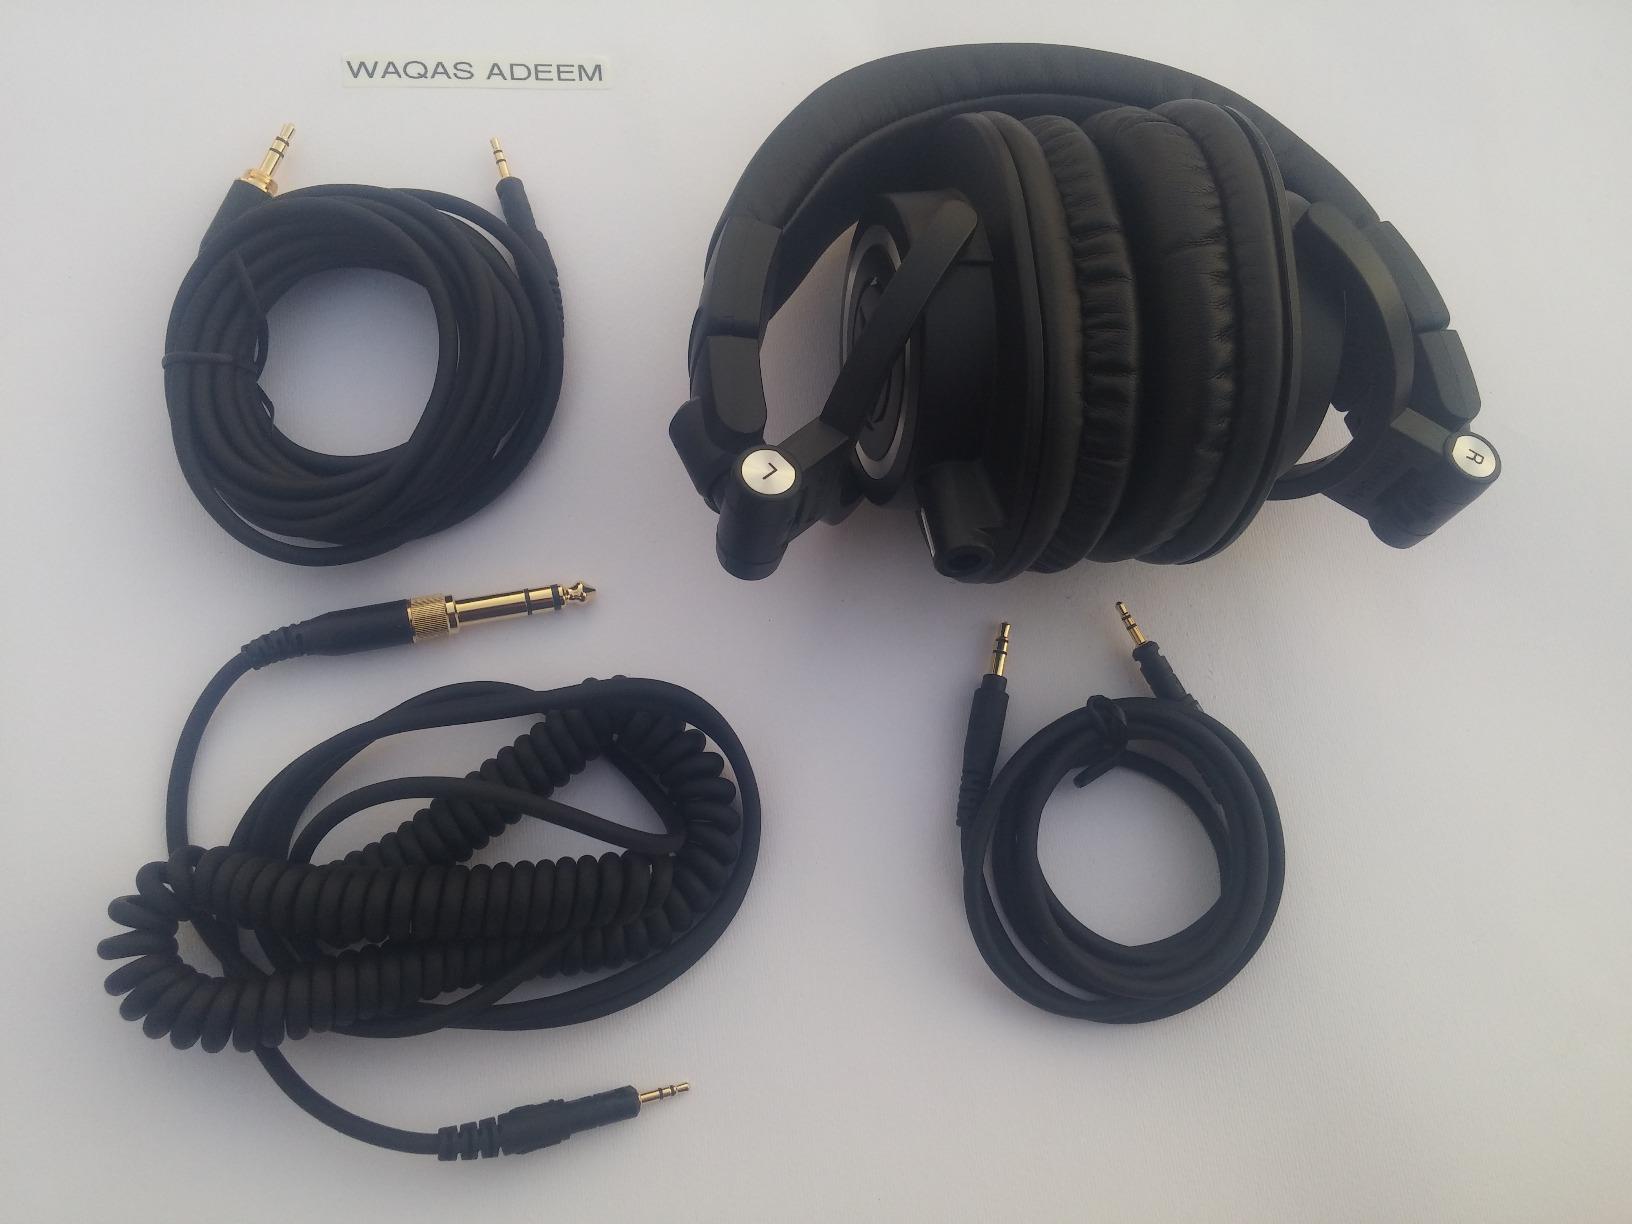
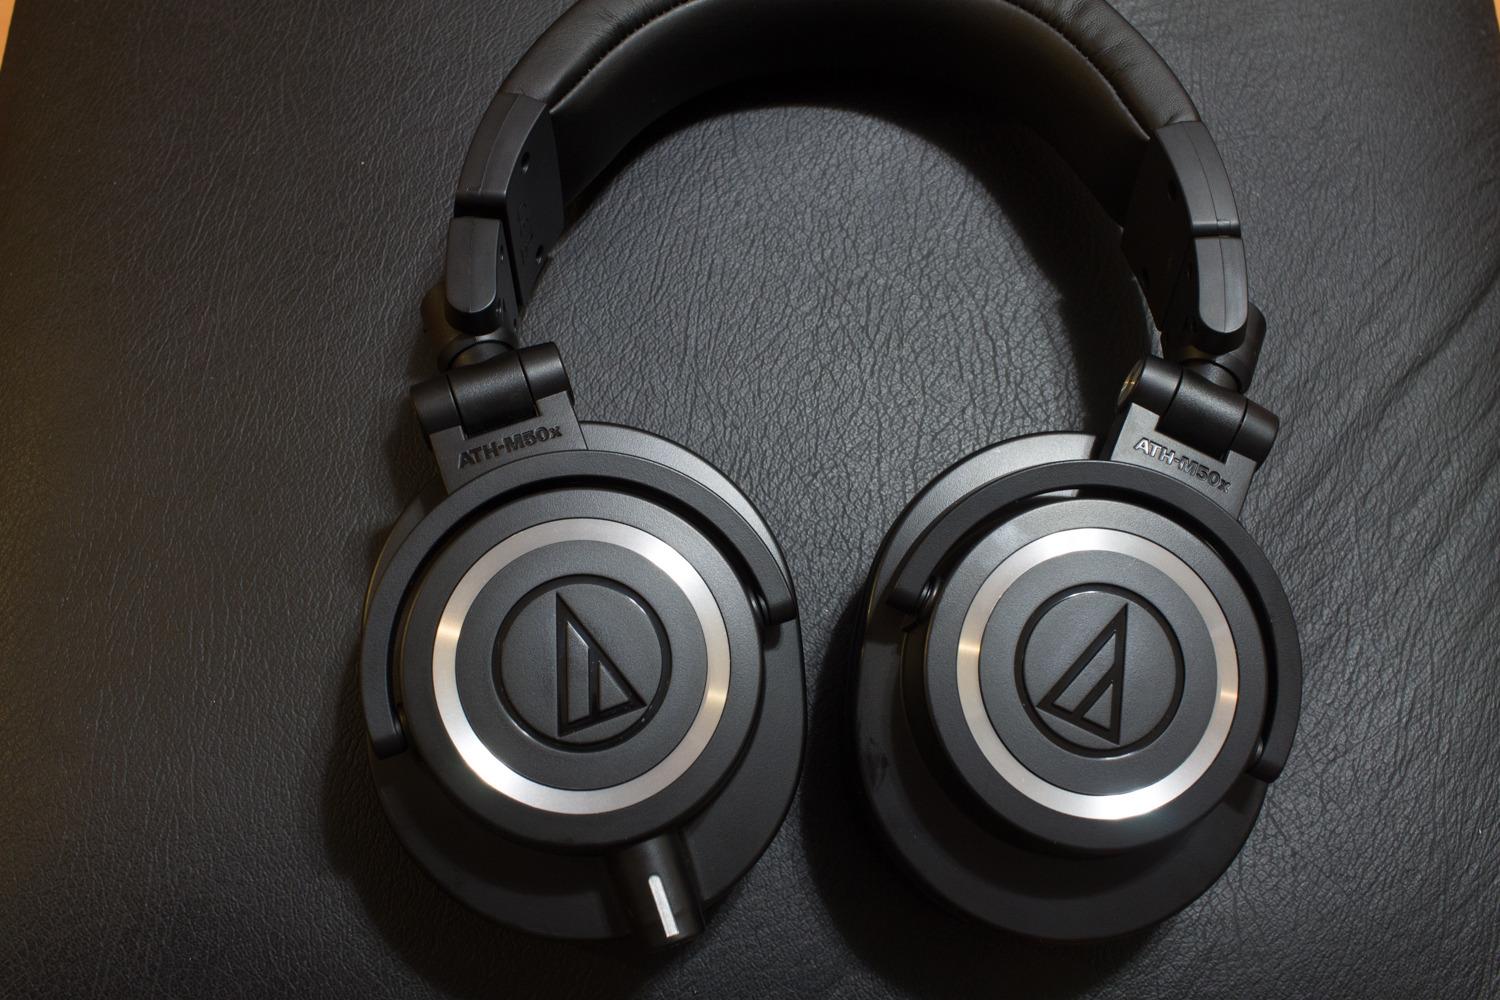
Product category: headphones
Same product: yes